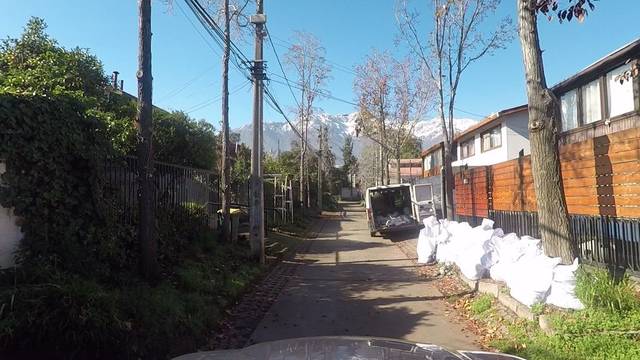
Region: Chile
Coordinates: -33.456, -70.551